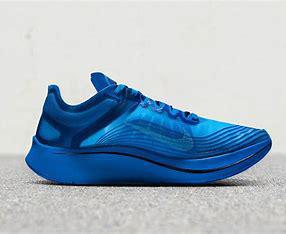
Brand: Nike
Model: Zoom Fly SP